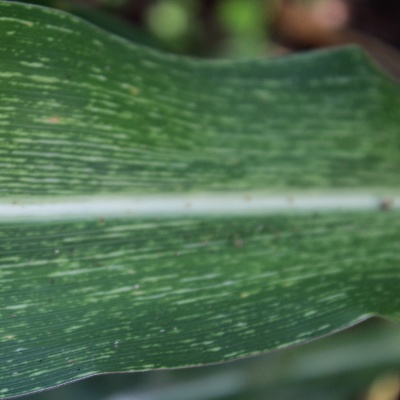
Crop: Maize
Condition: streak virus